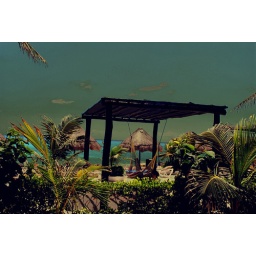
this beach had lsd in the sand &amp;amp; herb in the air